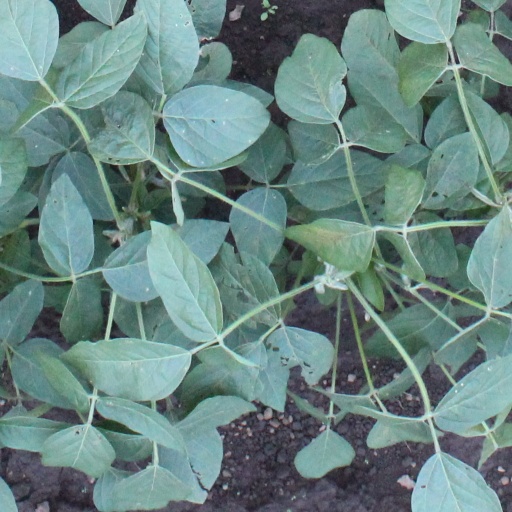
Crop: soybean